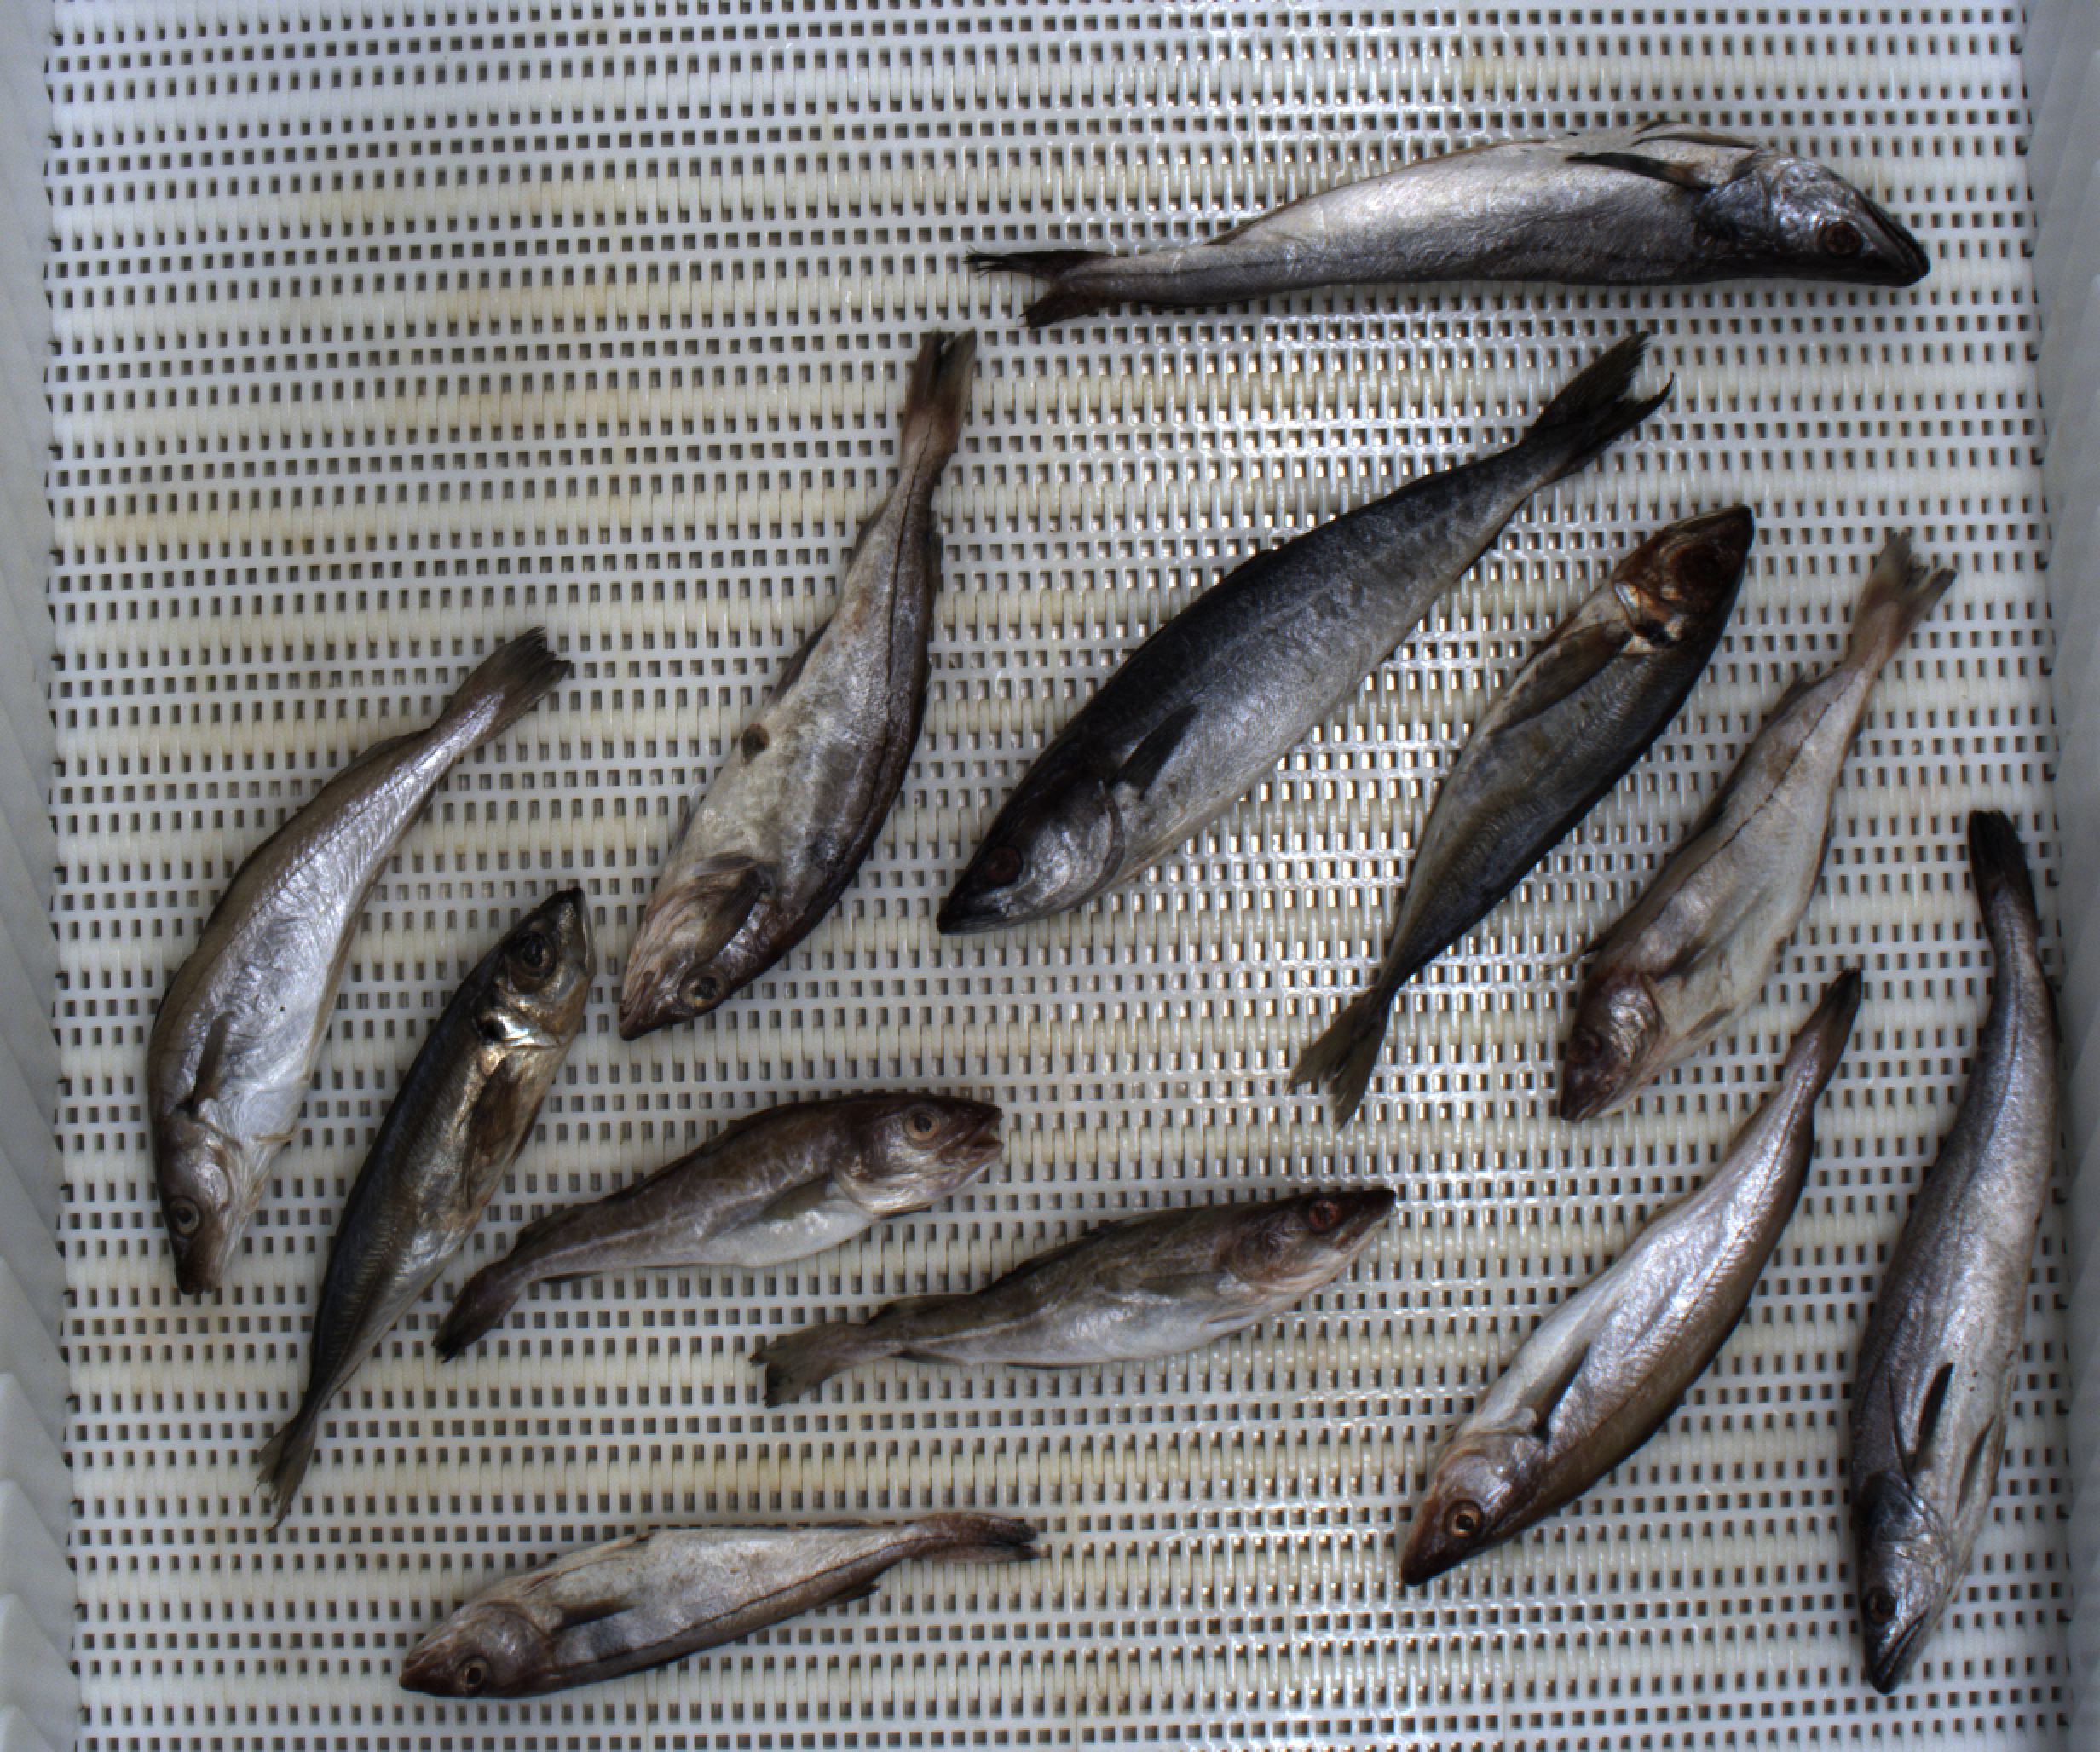
Total fish: 12
Cod: 2
Haddock: 3
Whiting: 2
Hake: 2
Horse mackerel: 2
Saithe: 1
Other: 0